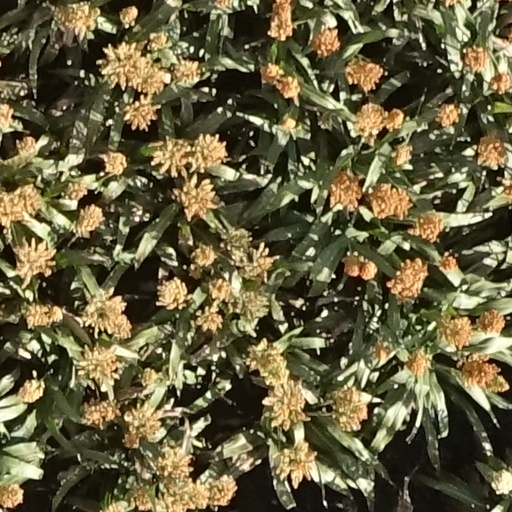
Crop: sorghum